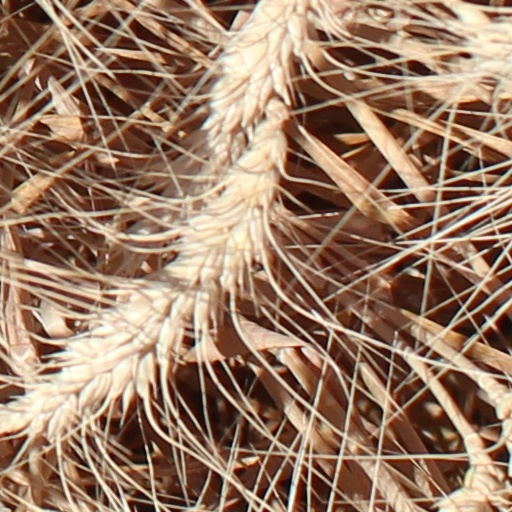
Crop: wheat